Rhinoplasty

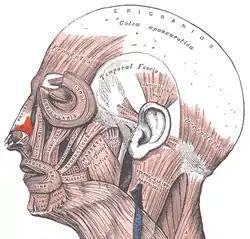
Rhinoplasty: The nasal muscle compresses the nasal bridge, depresses the tip of the nose, and flares (elevates) the corners of the nostrils.

The effectiveness of a rhinoplastic reconstruction of the external nose derives from the contents of the surgeon's armamentarium of skin-flap techniques applicable to correcting defects of the nasal skin and of the mucosal lining; some management techniques are the bilobed flap, the nasolabial flap, the paramedian forehead flap, and the septal mucosal flap.